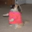
Label: dog